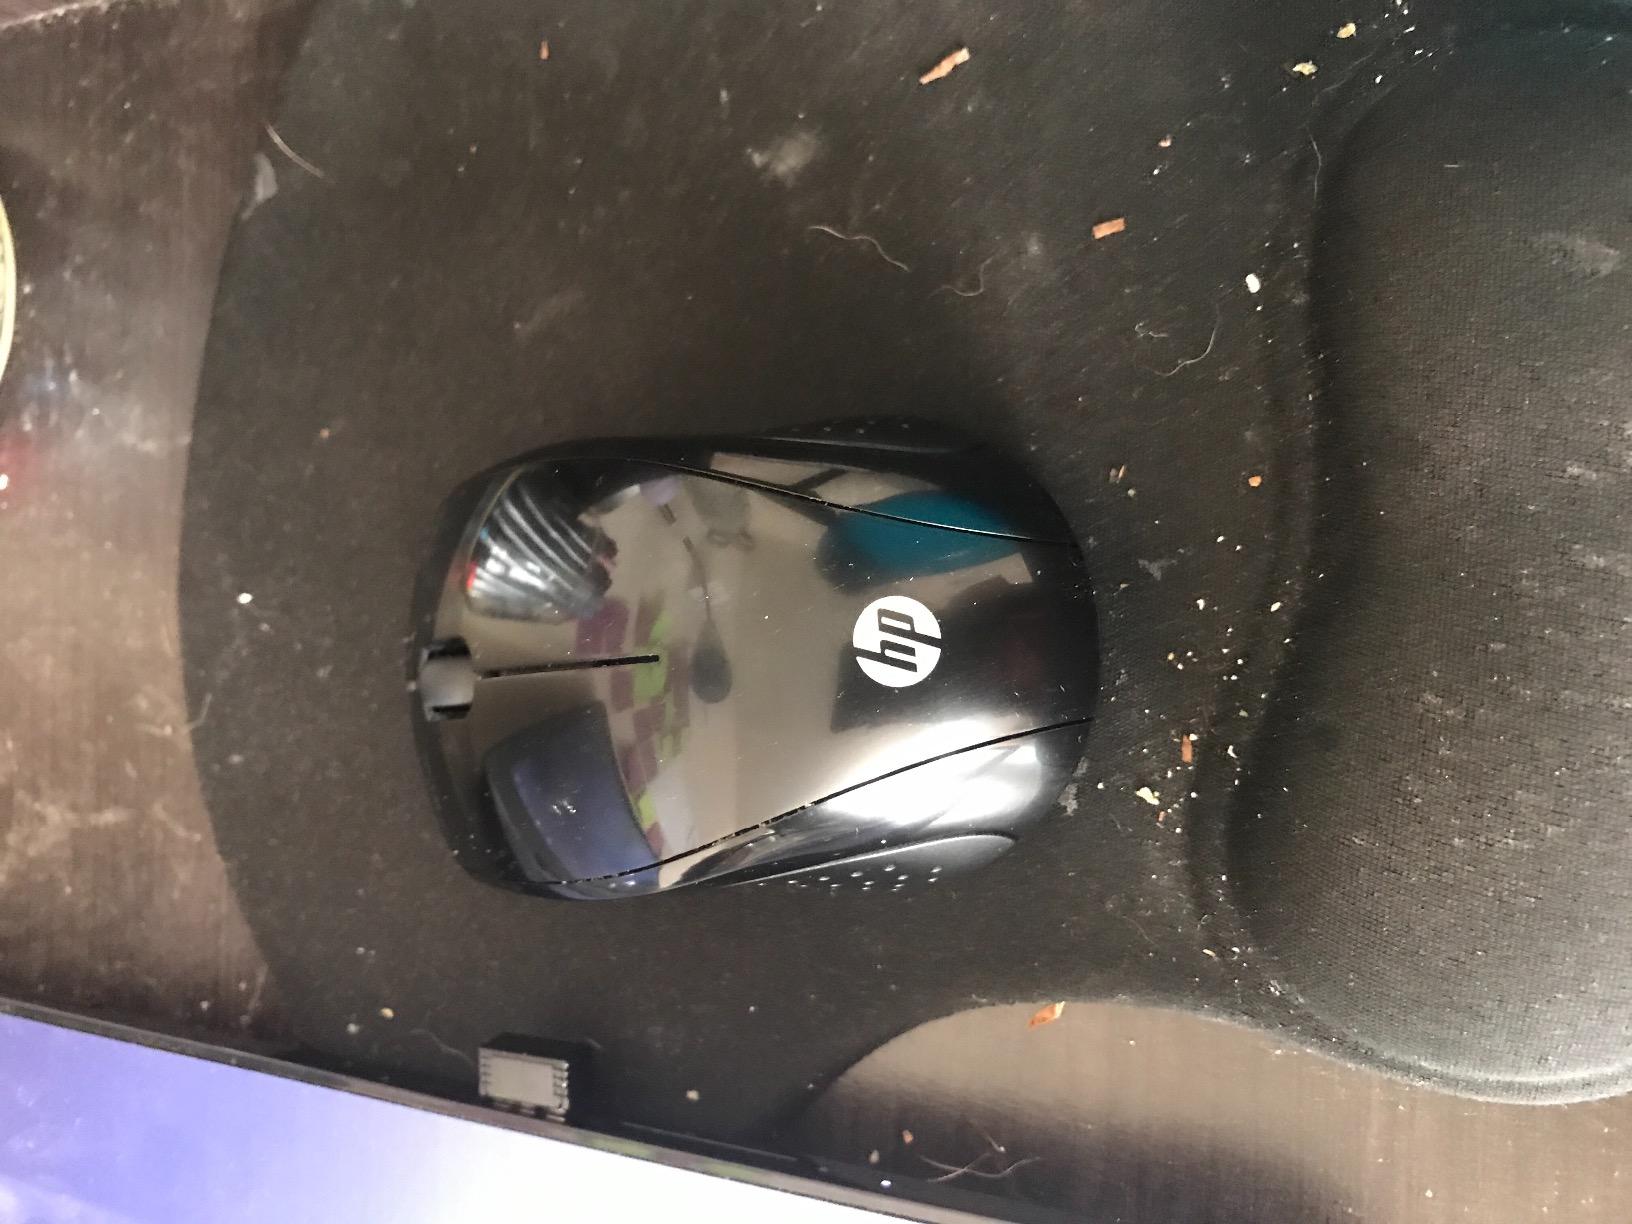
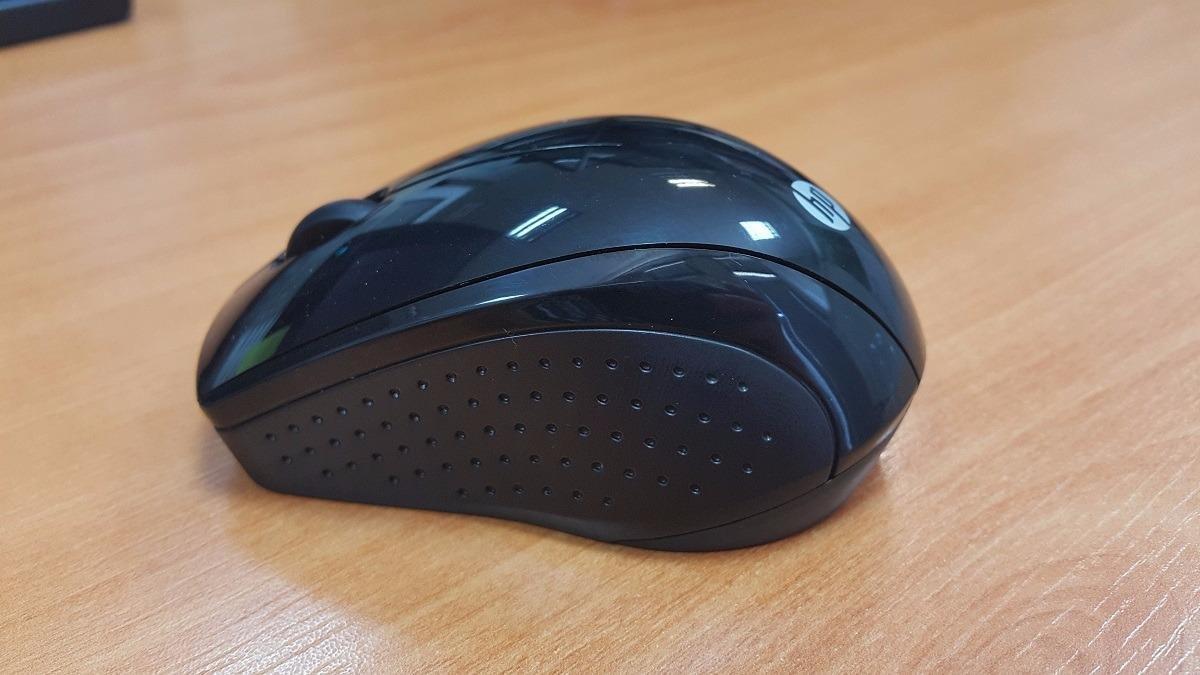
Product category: mouse
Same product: yes